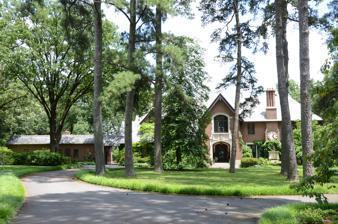
Building: Hall House (Little Rock, Arkansas)
Country: United States of America
Year built: 1928
Historic house in Arkansas, United States United States historic place Hall House U.S. National Register of Historic Places Location in Arkansas Show map of Arkansas Location in United States Show map of the United States Location 32 Edgehill, Little Rock, Arkansas Coordinates 34°46′4″N 92°19′4″W / 34.76778°N 92.31778°W / 34.76778; -92.31778 Built 1928 Architect Thompson, Sanders, & Ginocchio Architectural style Tudor Revival MPS Thompson, Charles L., Design Collection TR NRHP reference No. 82000897 Added to NRHP December 22, 1982 The Hall House is a historic house at 32 Edgehill Road in an exclusive neighborhood of Little Rock, Arkansas .  It is a large two-story brick structure, set on a manicured landscape and appearing as an English country house .  It has a two-story projecting entry pavilion, and large gabled dormers with half-timbered stucco finish.  Built in 1928, it is one of the largest and most expensive residential commissions of the noted Arkansas firm of Thompson, Sanders & Ginocchio. The house was listed on the National Register of Historic Places in 1982. See also National Register of Historic Places listings in Little Rock, Arkansas References